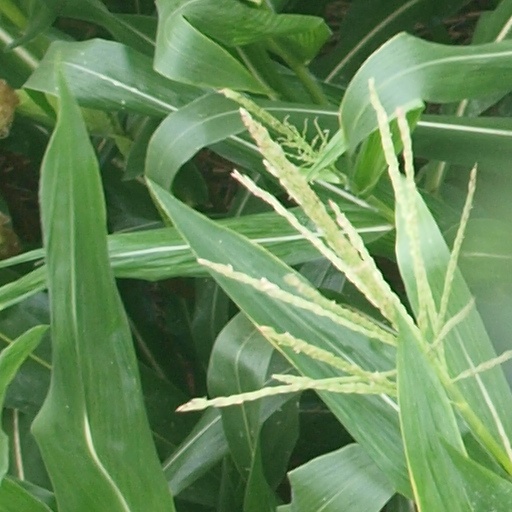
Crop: maize; corn